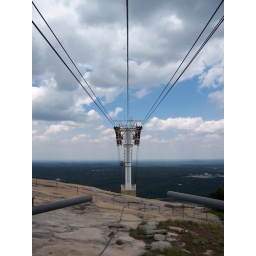
at the top of stone mountain in mid ga usa